Jimmie Rodgers

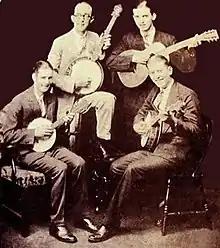
Black and white studio portrait of four men smiling while holding musical instruments: Three men play banjos and one of the back to the right plays a guitar. Jimmie Rodgers is seen second from the left wearing glasses and wearing a tan suit while holding up his banjo on his right knee as he raises his right leg on a chair. The two other men in the front sit in chairs facing each other sideways

After the group was fired from the radio show, they found a job performing at a resort in the Blue Ridge Mountains. There, Rodgers heard of the upcoming field recordings that engineer Ralph Peer of the Victor Talking Machine Company was to undertake in Bristol, Tennessee, in search of local talent. Rodgers made an appointment for the band to record with Peer on August 4, 1927. Before the scheduled recording, the band had a dispute with the singer regarding the name to be used on the label of the recording. The Tenneva Ramblers then deserted Rodgers, who convinced Peer to record him alone with his guitar. Peer later commented that he considered Rodgers an individualist, who, due to his blues-leaning style, was incompatible with the sound of the Tenneva Ramblers band, which based its music around the use of fiddles. By the end of Rodgers' session, Peer felt that although he liked the singer, he could not sign him to the label as he was performing pop music that belonged to New York publishers, instead of the original tunes that Peer was scouting for. The session produced "The Soldier's Sweetheart", an adaptation of an old vaudeville tune with new lyrics by Rodgers, and a version of the showtune, "Sleep, Baby, Sleep".